Robert Fuller (actor)

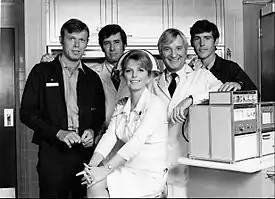
Cast of TV's "Emergency!" (1973), L-R: Kevin Tighe, Robert Fuller, Julie London, Bobby Troup, and Randolph Mantooth

After producer Jack Webb saw Fuller in the 1971 movie "The Hard Ride," he insisted Fuller star in his new NBC medical drama, "Emergency!". He had already cast singer and actress, Julie London, a best friend of Fuller's, in the role of Dixie McCall, Chief Nurse of The Emergency Room. Fuller was reluctant to play a doctor, especially in a series with a contemporary urban setting. The persistent Webb convinced him to accept the role of Dr. Kelly Brackett, Chief of Emergency Medicine, at the fictitious Rampart General Hospital. In the aforementioned 2009 interview with "On Screen and Beyond", Fuller said that he had twice, politely, rejected the role of Brackett. Webb then reminded Fuller, much less politely, that Western shows had been repeatedly cancelled over the previous five years and that the genre was on the decline.